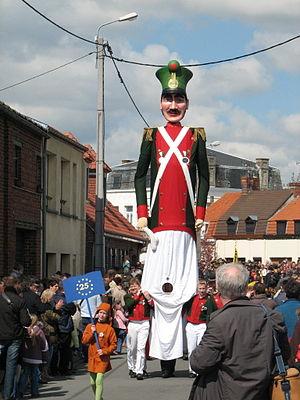
Des figures de géants sont présentes dans des processions et cortèges de folklore de pays du monde entier. Il s'agit soit de personnages soit parfois de dragons ou d'animaux fabuleux. Les géants processionnels, mannequins d'osier ou de bois promenés dans les cortèges, sont l'une des bases les plus vivaces du folklore du Nord de la France et de la Belgique. Les cortèges comportant des géants processionnels humains ou animaux sont d'ailleurs l'une des coutumes les plus répandues de l'humanité.